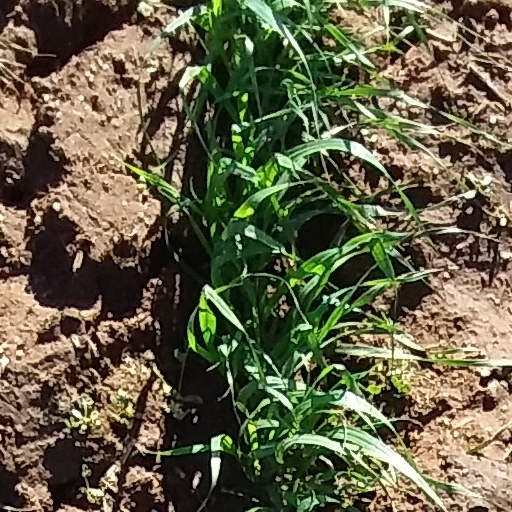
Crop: wheat